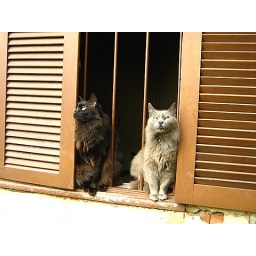
cats in my window